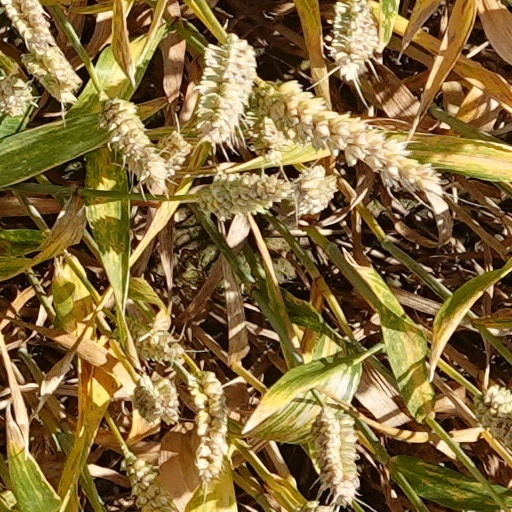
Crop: wheat